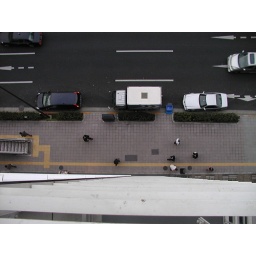
Looking down on the street from the nineth floor of a builiding in Akasaka, Tokyo.